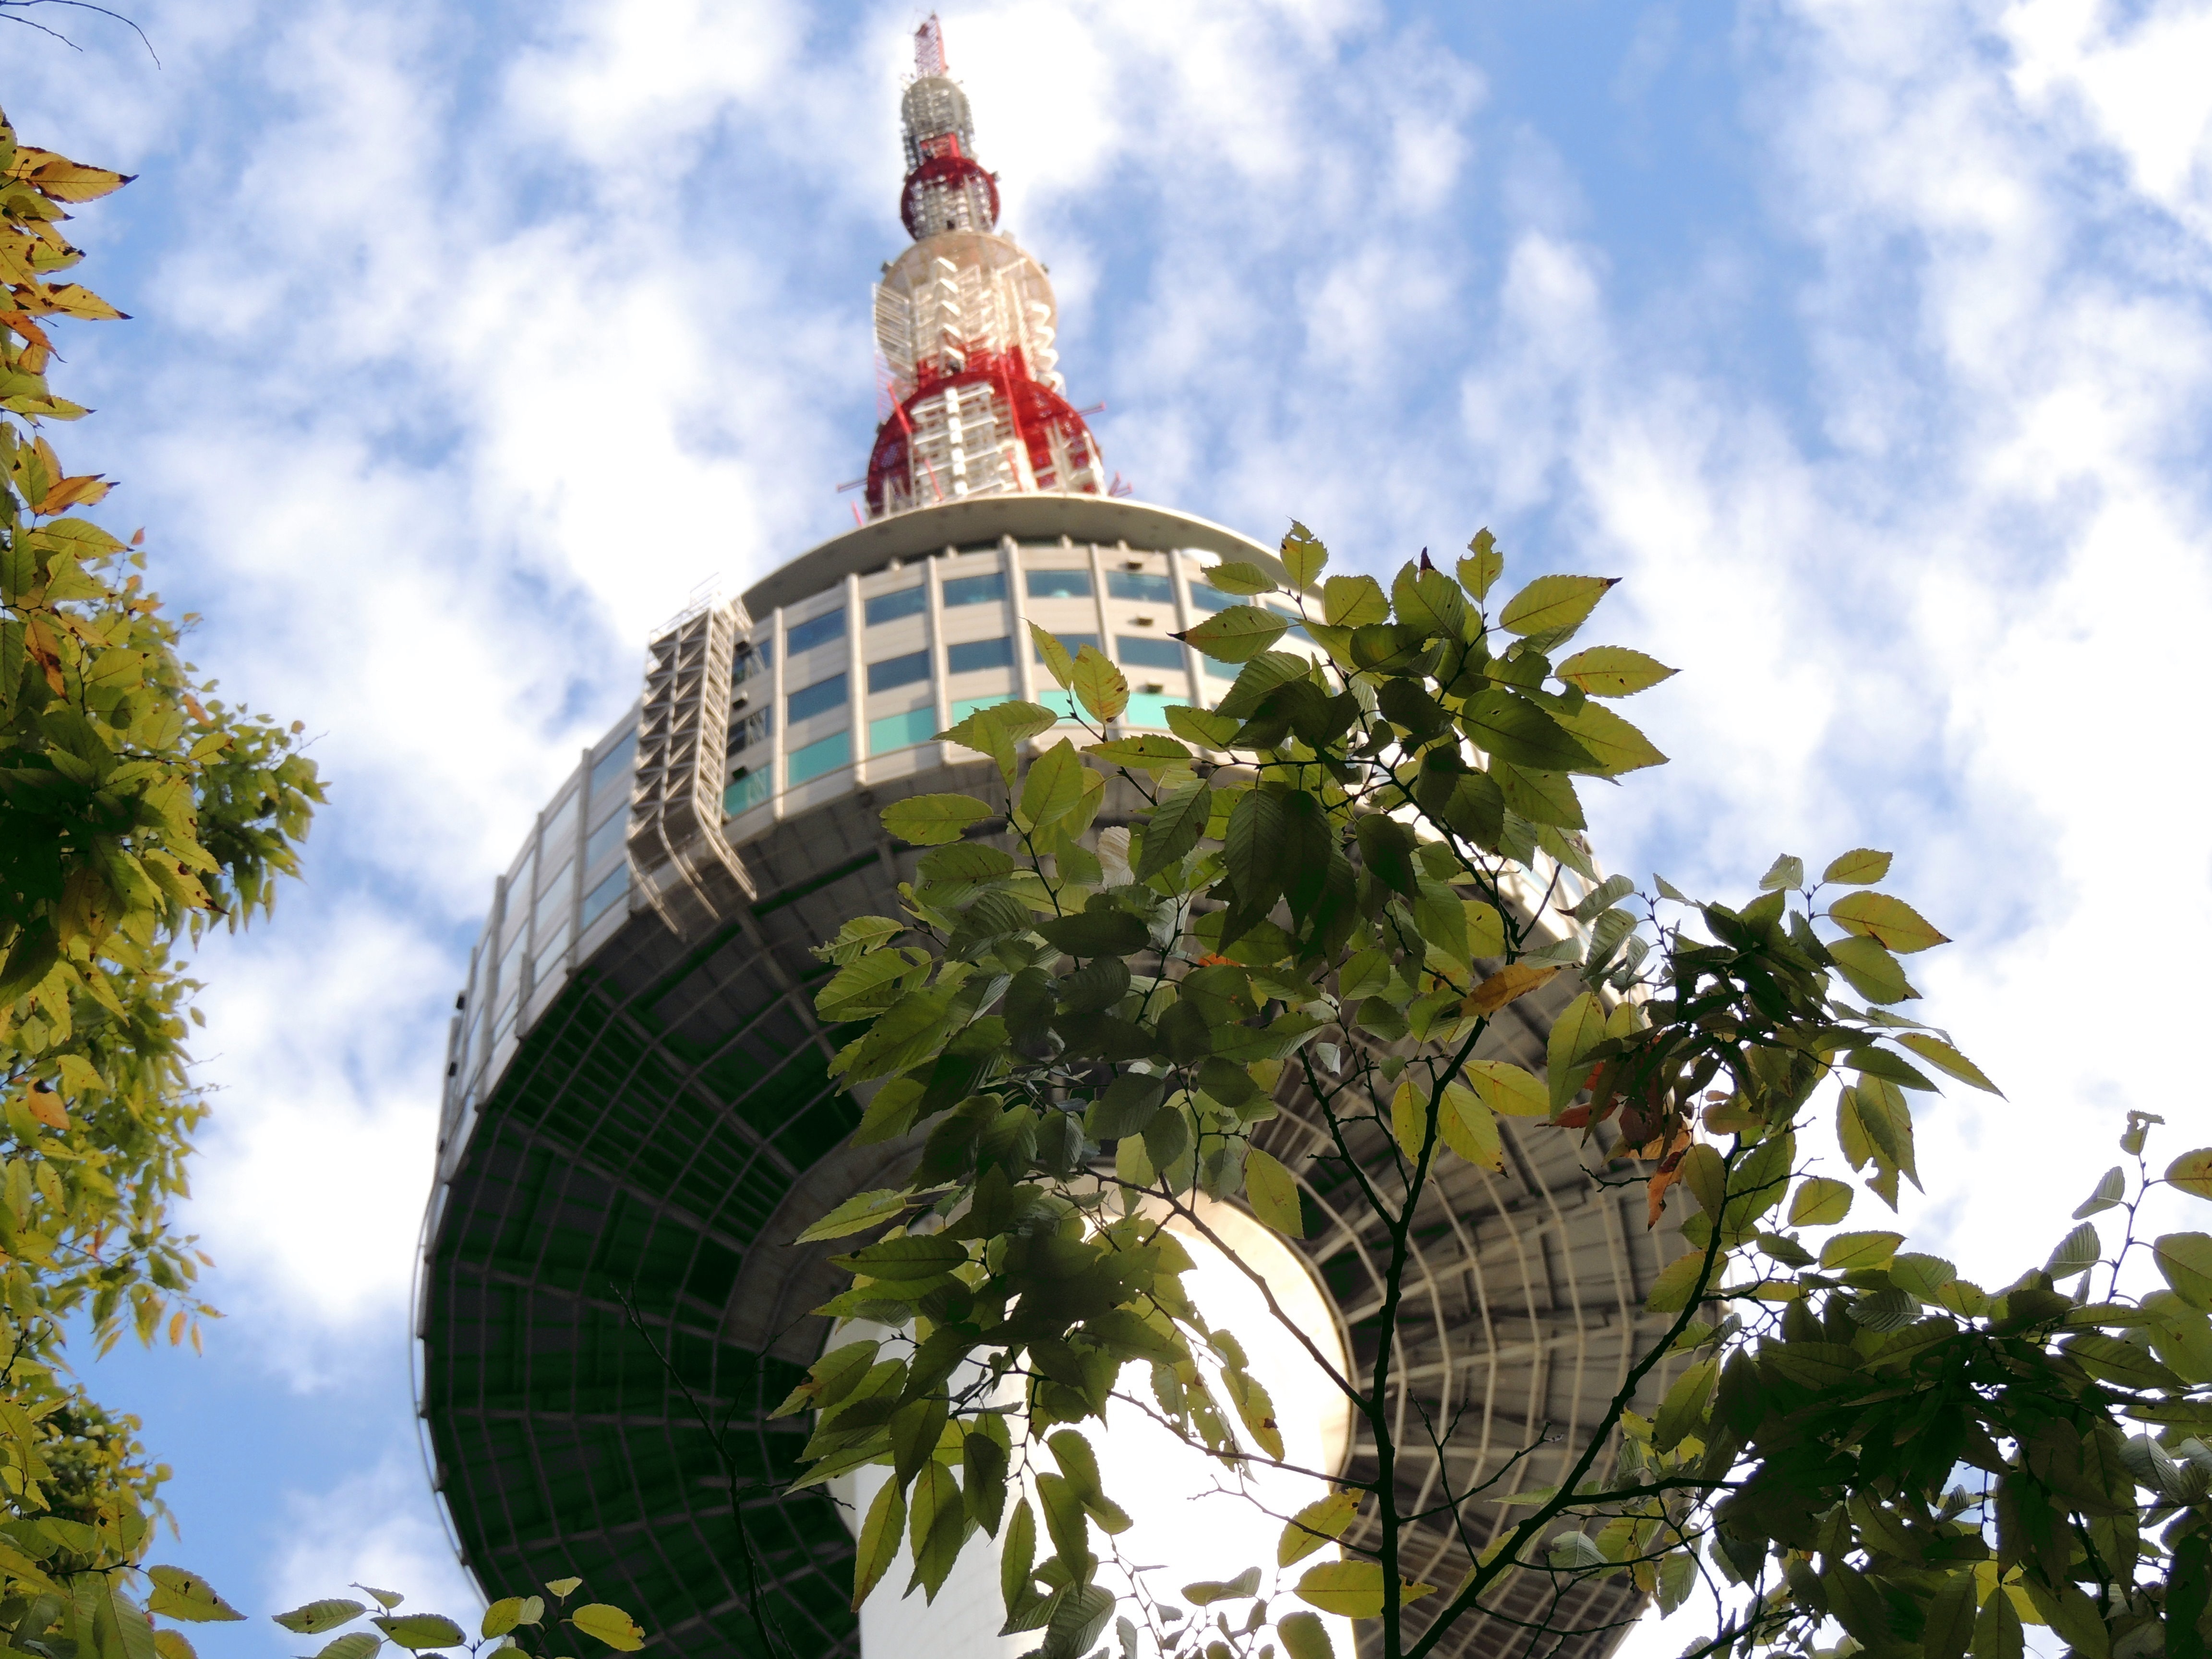
building, tower, landmark, place of worship, dome, man made object